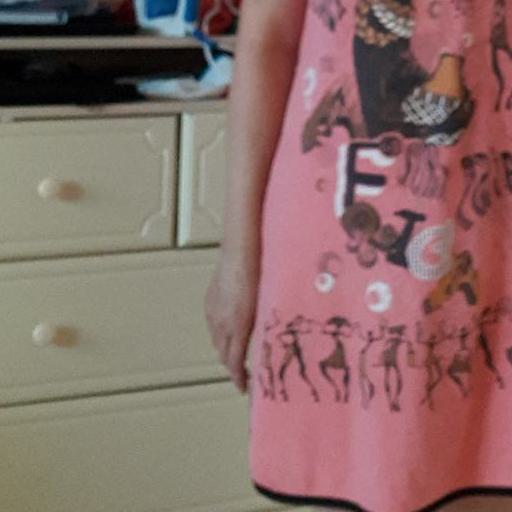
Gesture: no_gesture